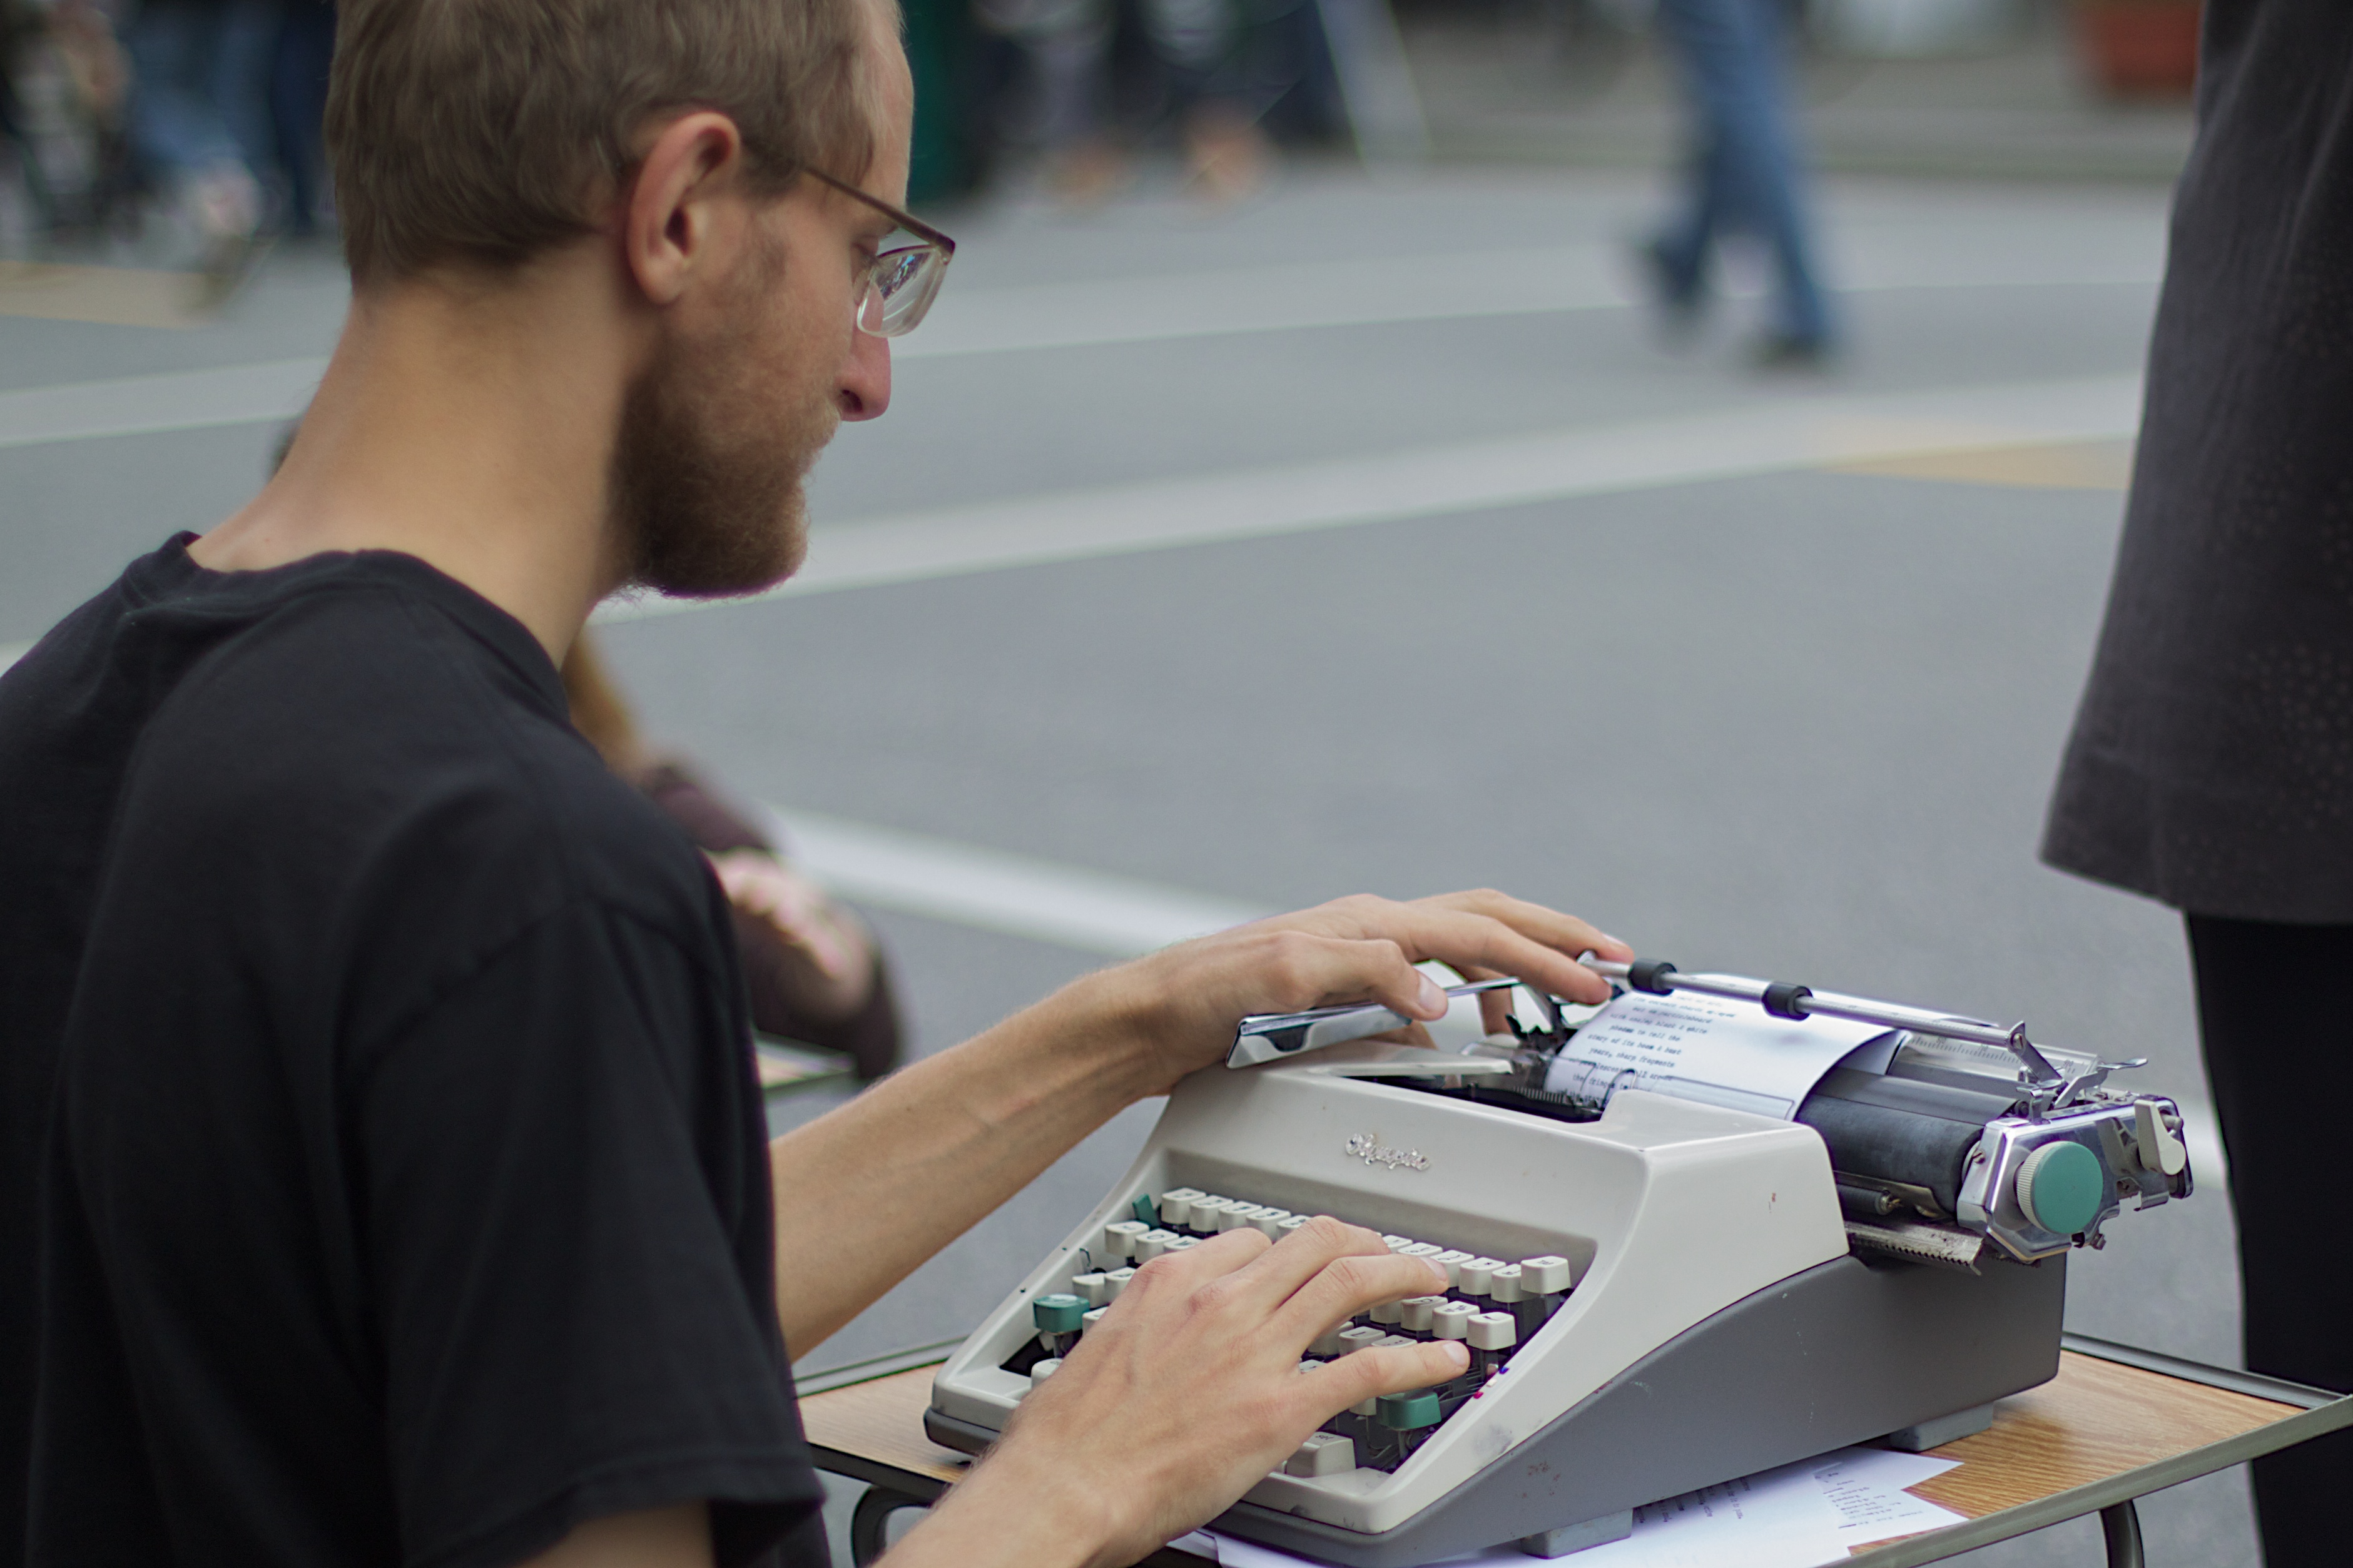
technology, car, vehicle, automotive design, electronic device, camera operator